Villa of the Papyri

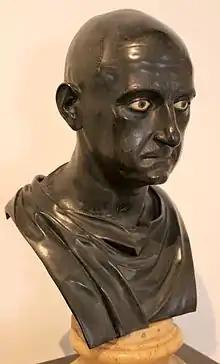
A bronze bust of Scipio Africanus, mid 1st century BC, found in the Villa of the Papyri

The villa is located a few hundred metres from the nearest house in Herculaneum. Although it now lies inland, before the volcanic eruption of October 79 AD, the structure occupied more than of coastline along the Gulf of Naples. On the other sides it was surrounded by a closed garden, vineyards and woods. The villa had four levels beneath the main floor, arranged in terraces, overlooking the sea. It has recently been ascertained that the main floor was above sea level in antiquity.